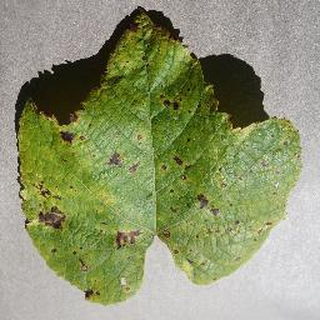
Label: grape_leaf_blight